National Medal of Science

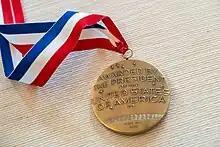
Medal (reverse)

Each year the National Science Foundation sends out a call to the scientific community for the nomination of new candidates for the National Medal of Science. Individuals are nominated by their peers with each nomination requiring three letters of support from individuals in science and technology. Nominations are then sent to the Committee of the National Medal of Science which is a board composed of fourteen presidential appointees comprising twelve scientists, and two "ex officio" members—the director of the Office of Science and Technology Policy (OSTP) and the president of the National Academy of Sciences (NAS).